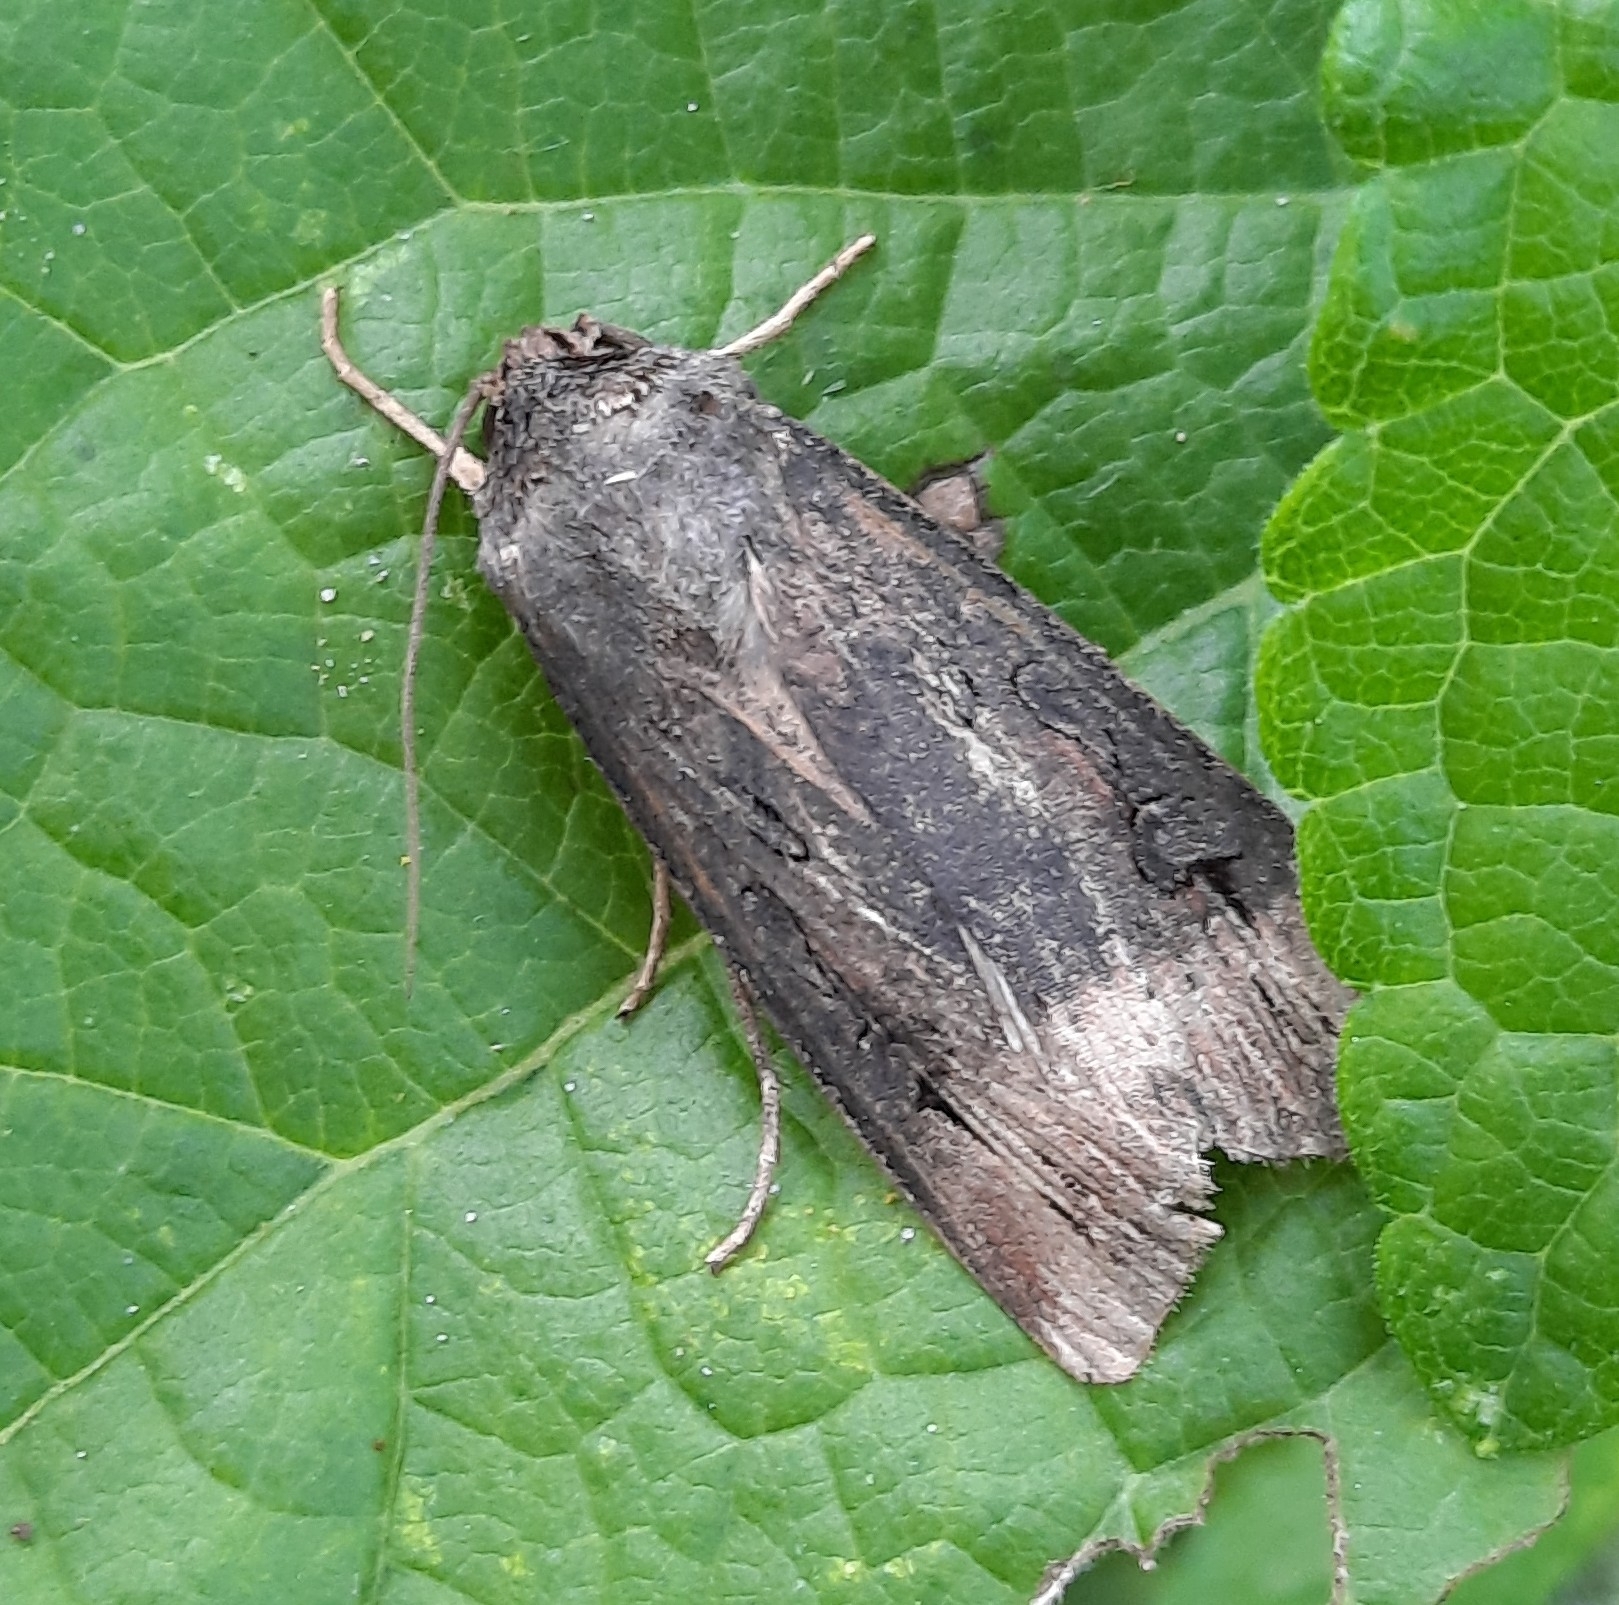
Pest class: cutworms